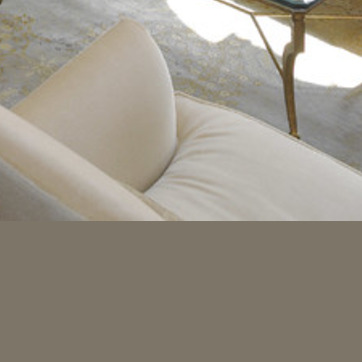
Material: fabric